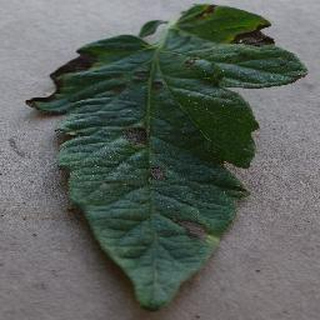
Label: tomato_early_blight